Milton Keynes Coachway

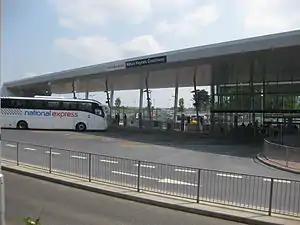

The Milton Keynes Coachway (also Milton Keynes coach station) is a Coachway interchange close to junction 14 of the M1 motorway on the eastern edge of Milton Keynes, north Buckinghamshire, England. It supports National Express intercity coach services to cities, towns and airports on the M1 (and the roads that it connects to), and on into Scotland, to Heathrow, Gatwick, Stansted and Luton Airports, as well as Stagecoach East's route X5 between Oxford and Bedford, and interchange between these services. There are also local bus services and nearby, a park and ride site. It is the second busiest coach station in the United Kingdom. Dating from 1989, it was the first of the UK's Coachway interchanges.